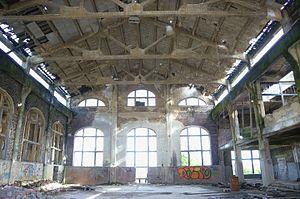
Charbonnage du Gouffre: intérieure de la salle électrique.